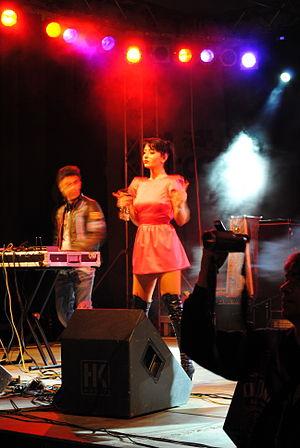
DJ Project est un groupe roumain de trance, dont les membres sont Gino Manzotti, DJ Maxx comme producteurs et Giulia Anghelescu comme vocaliste. Le groupe a été fondé en 2000 dans la ville roumaine de Timișoara, avec leur premier album, Experience, sorti en 2001.